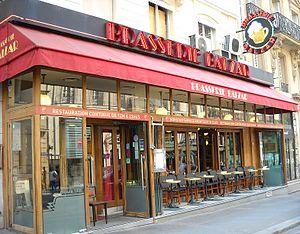
Paris - Brasserie Balzar (extérieur)
Le Balzar est une brasserie située dans le Quartier latin au 49, rue des Écoles, dans le 5ᵉ arrondissement de Paris. Elle a été créée aux alentours des années 1890-1895 par Amédée Balzar.